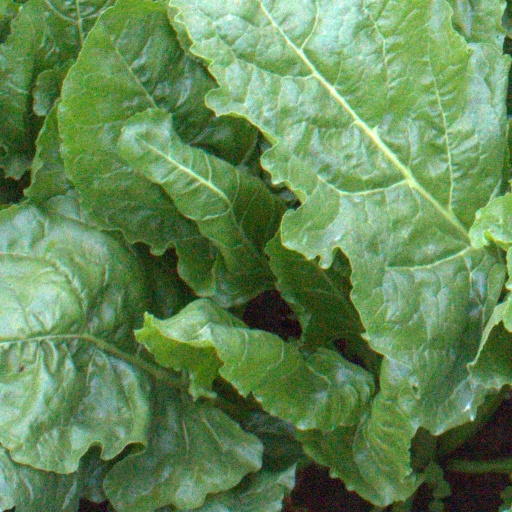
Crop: sugar beet